Answer in natural language. How many Televisions are visible in the scene? Choose between the following options: 0, 4, 1, 3 or 2
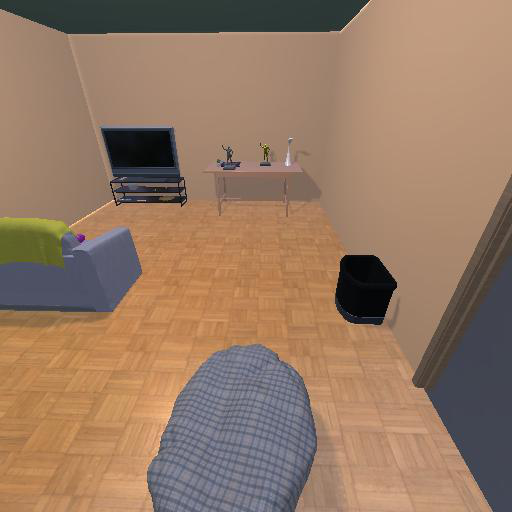
<answer>1</answer>